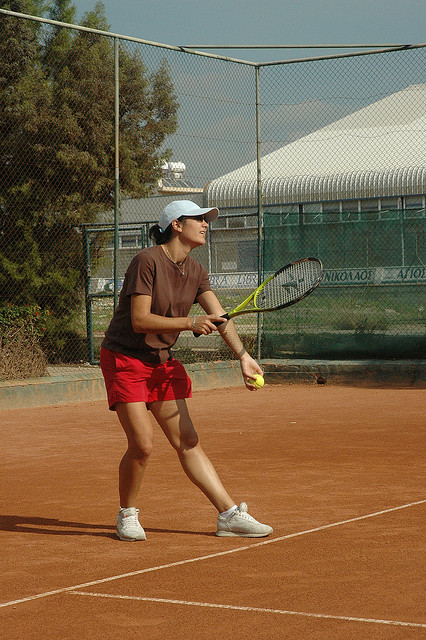
người phụ nữ cầm vợt tennis chuẩn bị giao bóng